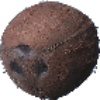
Label: Cocos 1